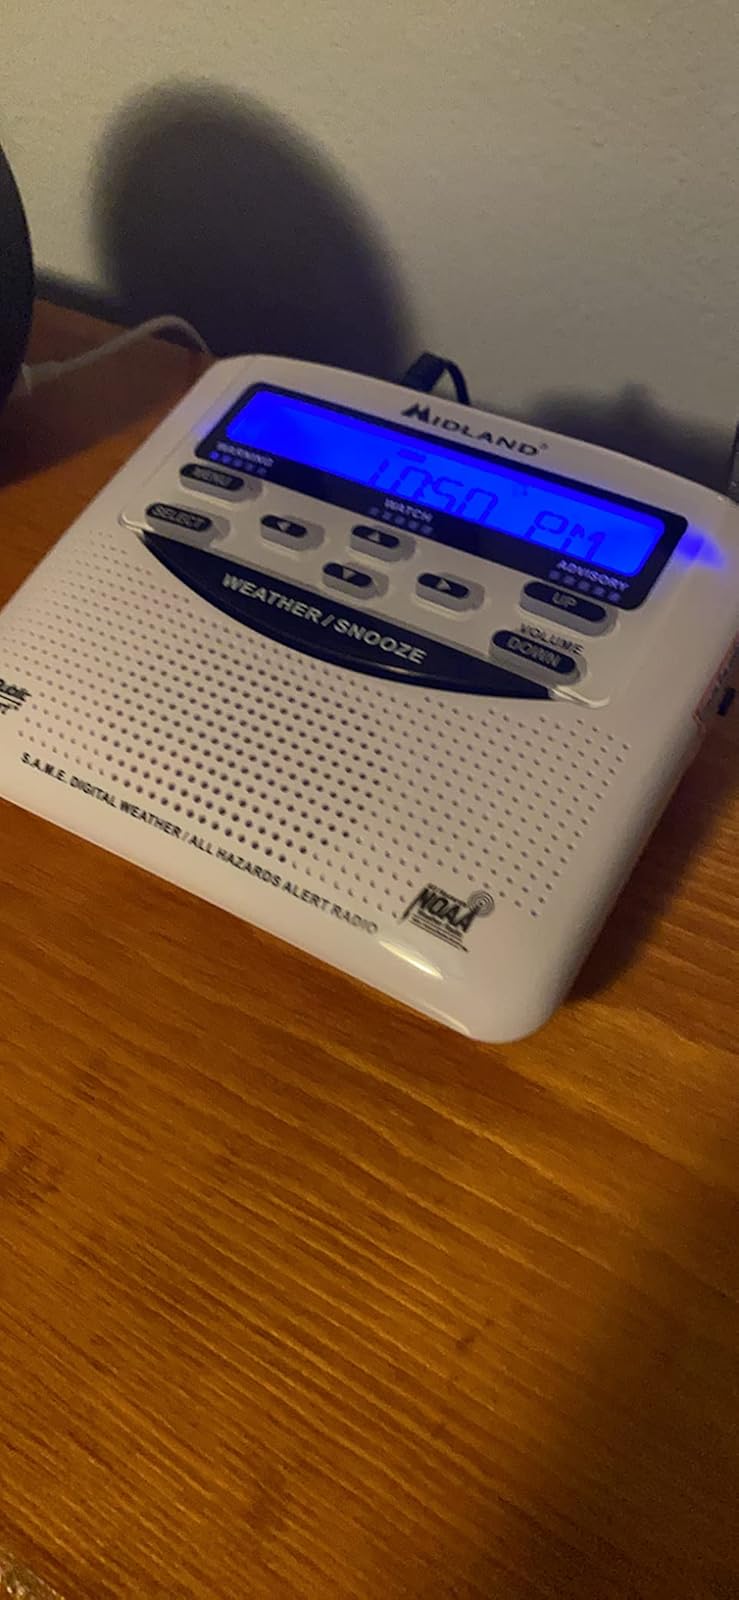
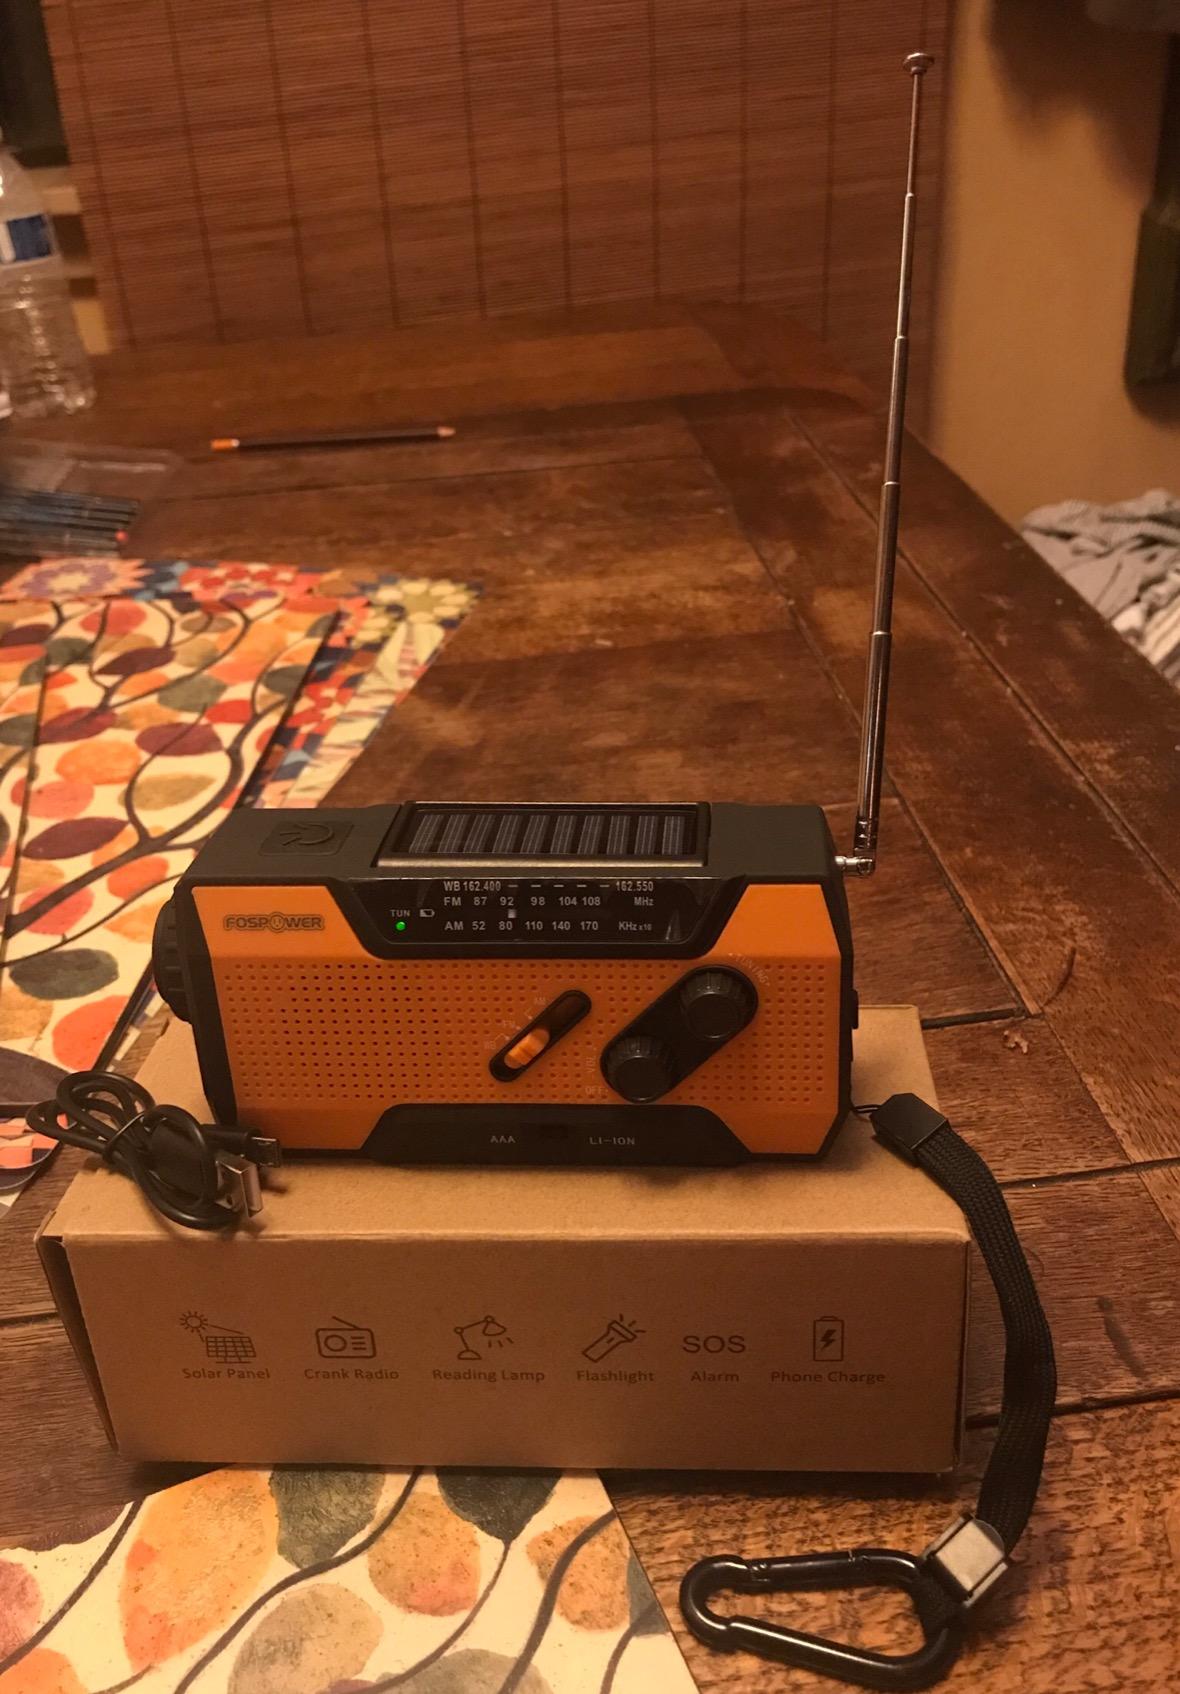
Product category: radio
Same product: no